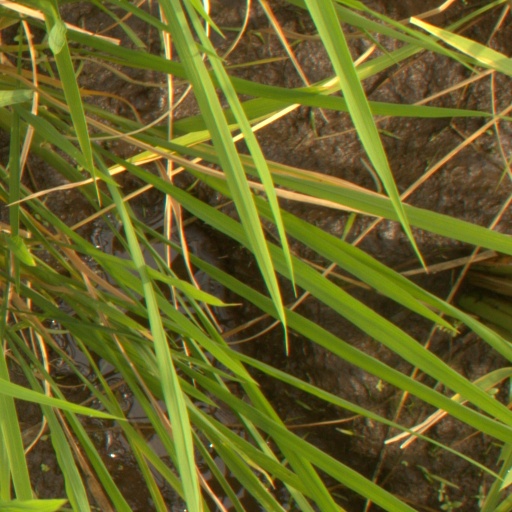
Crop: rice